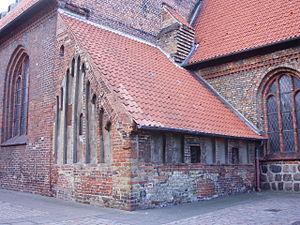
Eckernförde est une ville de l'arrondissement de Rendsburg-Eckernförde, dans l’État fédéral du Schleswig-Holstein, Allemagne.